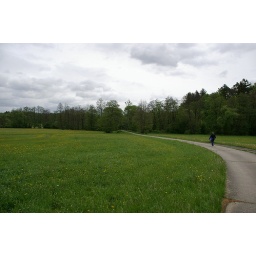
The bridge over the train near the end of the walkPegnitz Valley, Ranna, Bayern, DeutschlandMay 2006